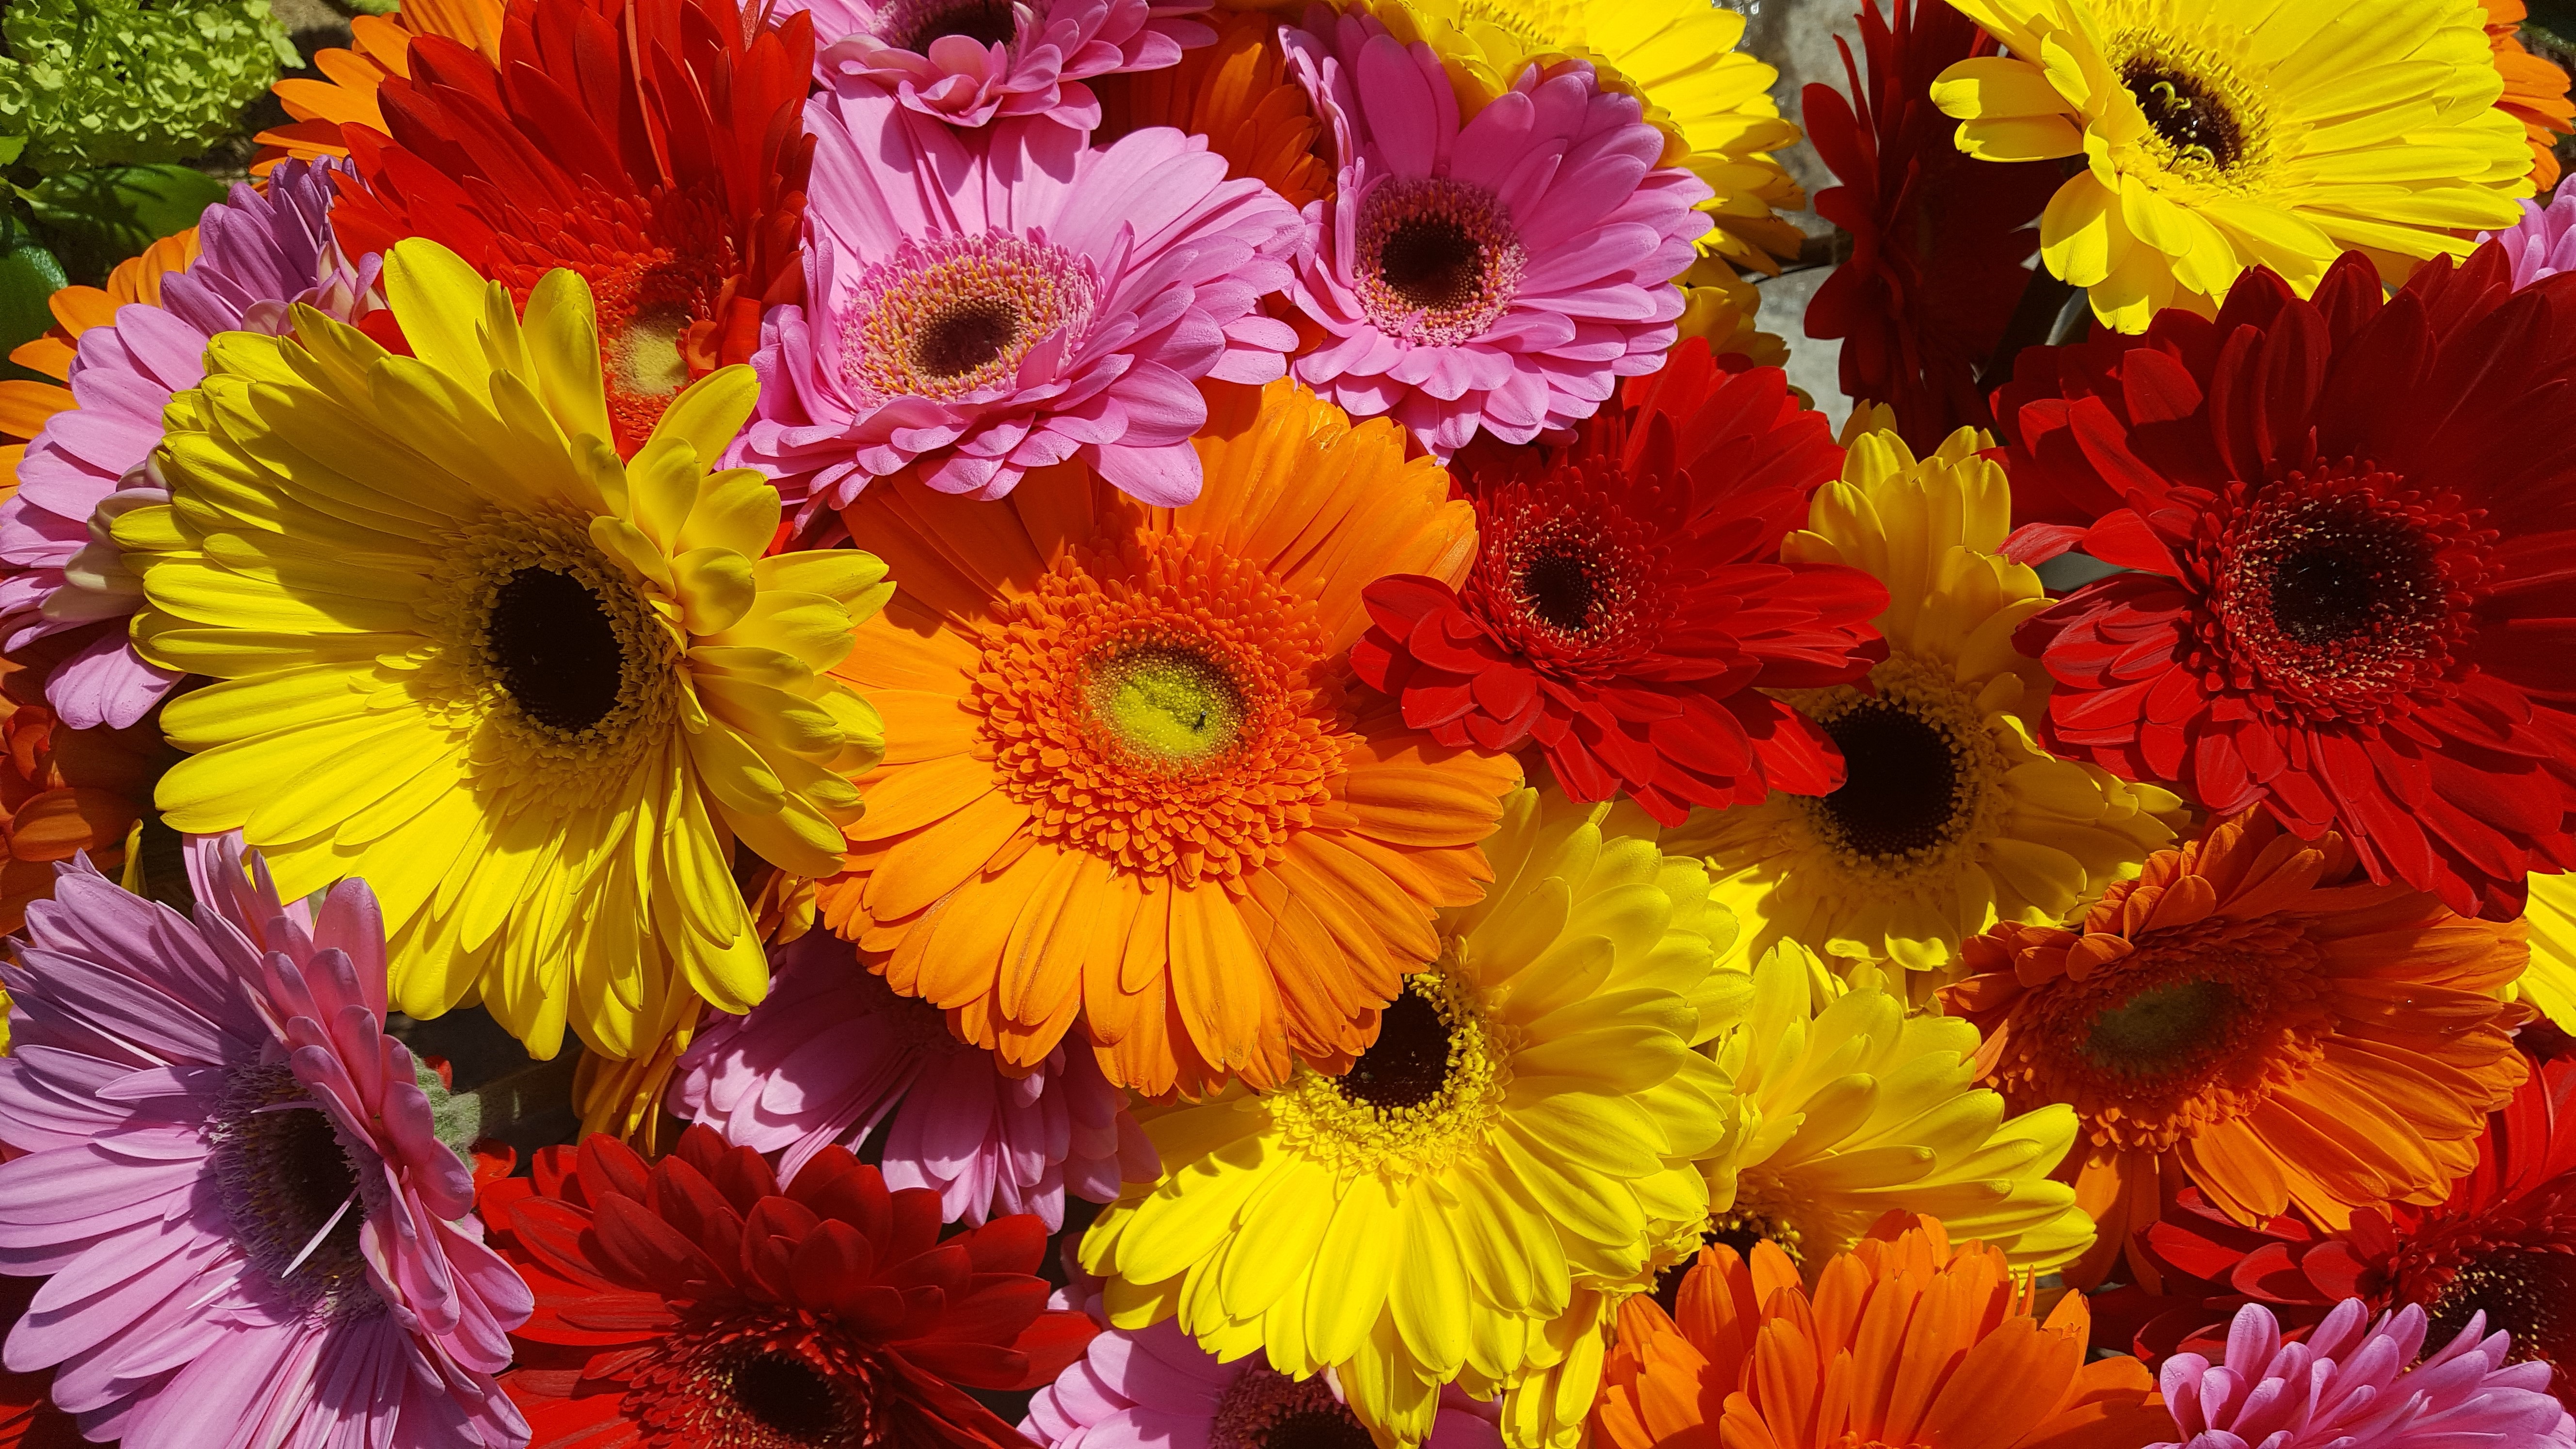
blossom, plant, flower, petal, bloom, colorful, flora, gerbera, floristry, flowering plant, daisy family, flower bouquet, floral design, annual plant, land plant, flower arranging